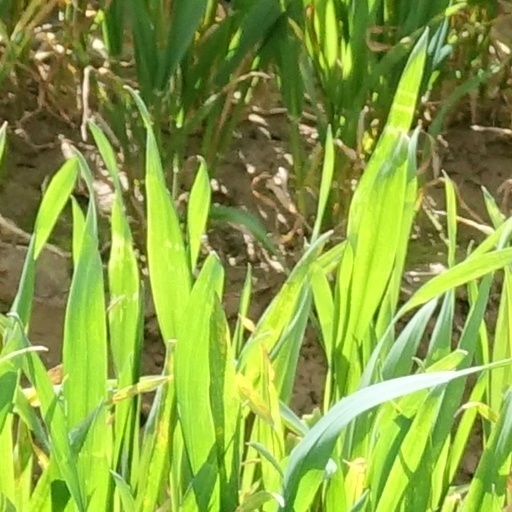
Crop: wheat